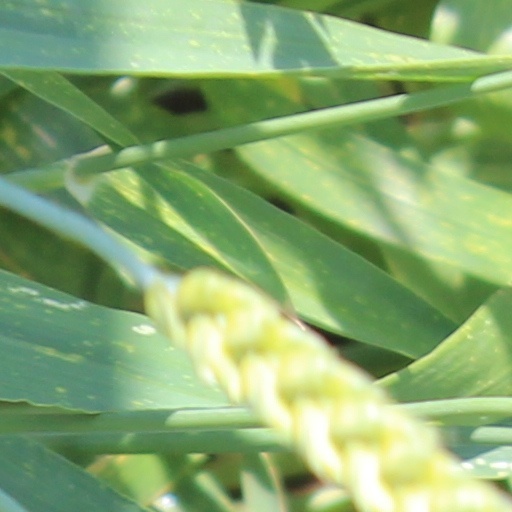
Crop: wheat